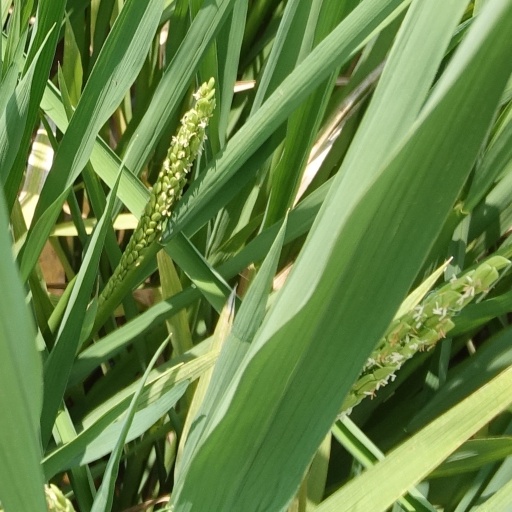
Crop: rice